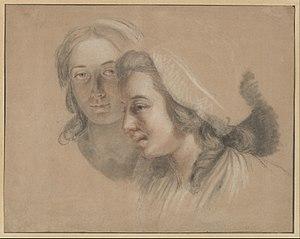
L’Autoportrait avec deux élèves est une peinture d'Adélaïde Labille-Guiard réalisé en 1785 la représentant dans son atelier avec deux de ses élèves, Marie-Gabrielle Capet et Marie-Marguerite Carreaux de Rosemond.